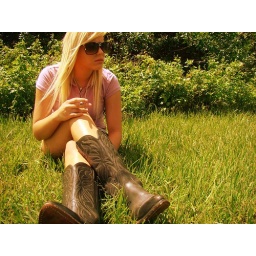
If its not those cow boy boots in the summer,